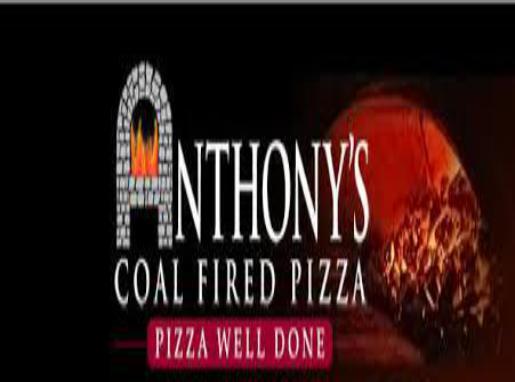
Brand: Anthony's Pizza
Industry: Food